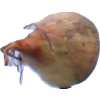
Label: onion